Church of the Holy Cross, Mwnt

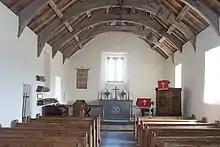
Interior of church looking towards the altar, with white walls, beamed roof and a single aisle with pews either side

The interior is a single chamber with deep-set windows and an unusual roof type. The font is 13th century; the hexagonal pulpit is Victorian.